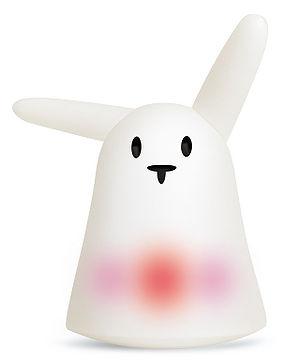
Le Web des objets désigne l'intégration de tout appareil interrogeable ou contrôlable à distance, dans le monde du World Wide Web.
Le Nabaztag est un objet communicant représentant un lapin. Imaginé et créé par rafi Haladjian et Olivier Mevel, il est lancé en juin 2005 puis, en 2006, sort dans sa version avancée : le Nabaztag:tag. Il est l’ancêtre des objets connectés et de l’Internet des Objets, et le précurseur des haut-parleurs intelligents comme Alexa ou Google Home.
SoftBank Robotics Europe est la filiale d'une société de robotique japonaise parmi les leaders mondiaux dans le domaine de la robotique humanoïde, notamment dans la sphère professionnelle.
Rafi Haladjian est né à Beyrouth au Liban. Entrepreneur français d'origines arménienne et libanaise, il a fondé plusieurs entreprises dans le domaine des nouvelles technologies et des réseaux. Il est notamment connu en tant que pionnier de l'Internet en France et coinventeur du lapin communicant Nabaztag, un des objets pionniers de l'Internet des objets et des assistants vocaux comme Alexa et Google Home.